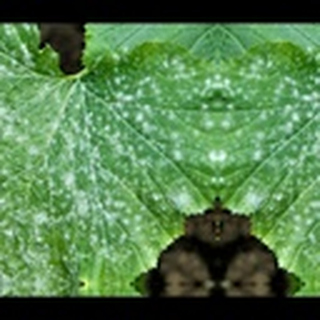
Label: cotton_powdery_mildew